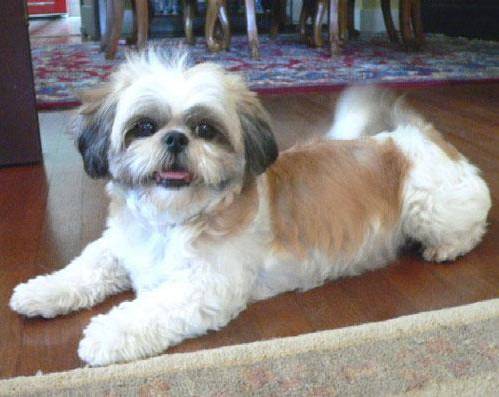
Label: dog